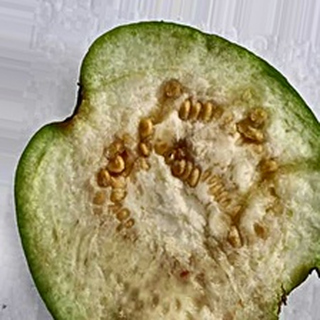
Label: guava_fruit_fly